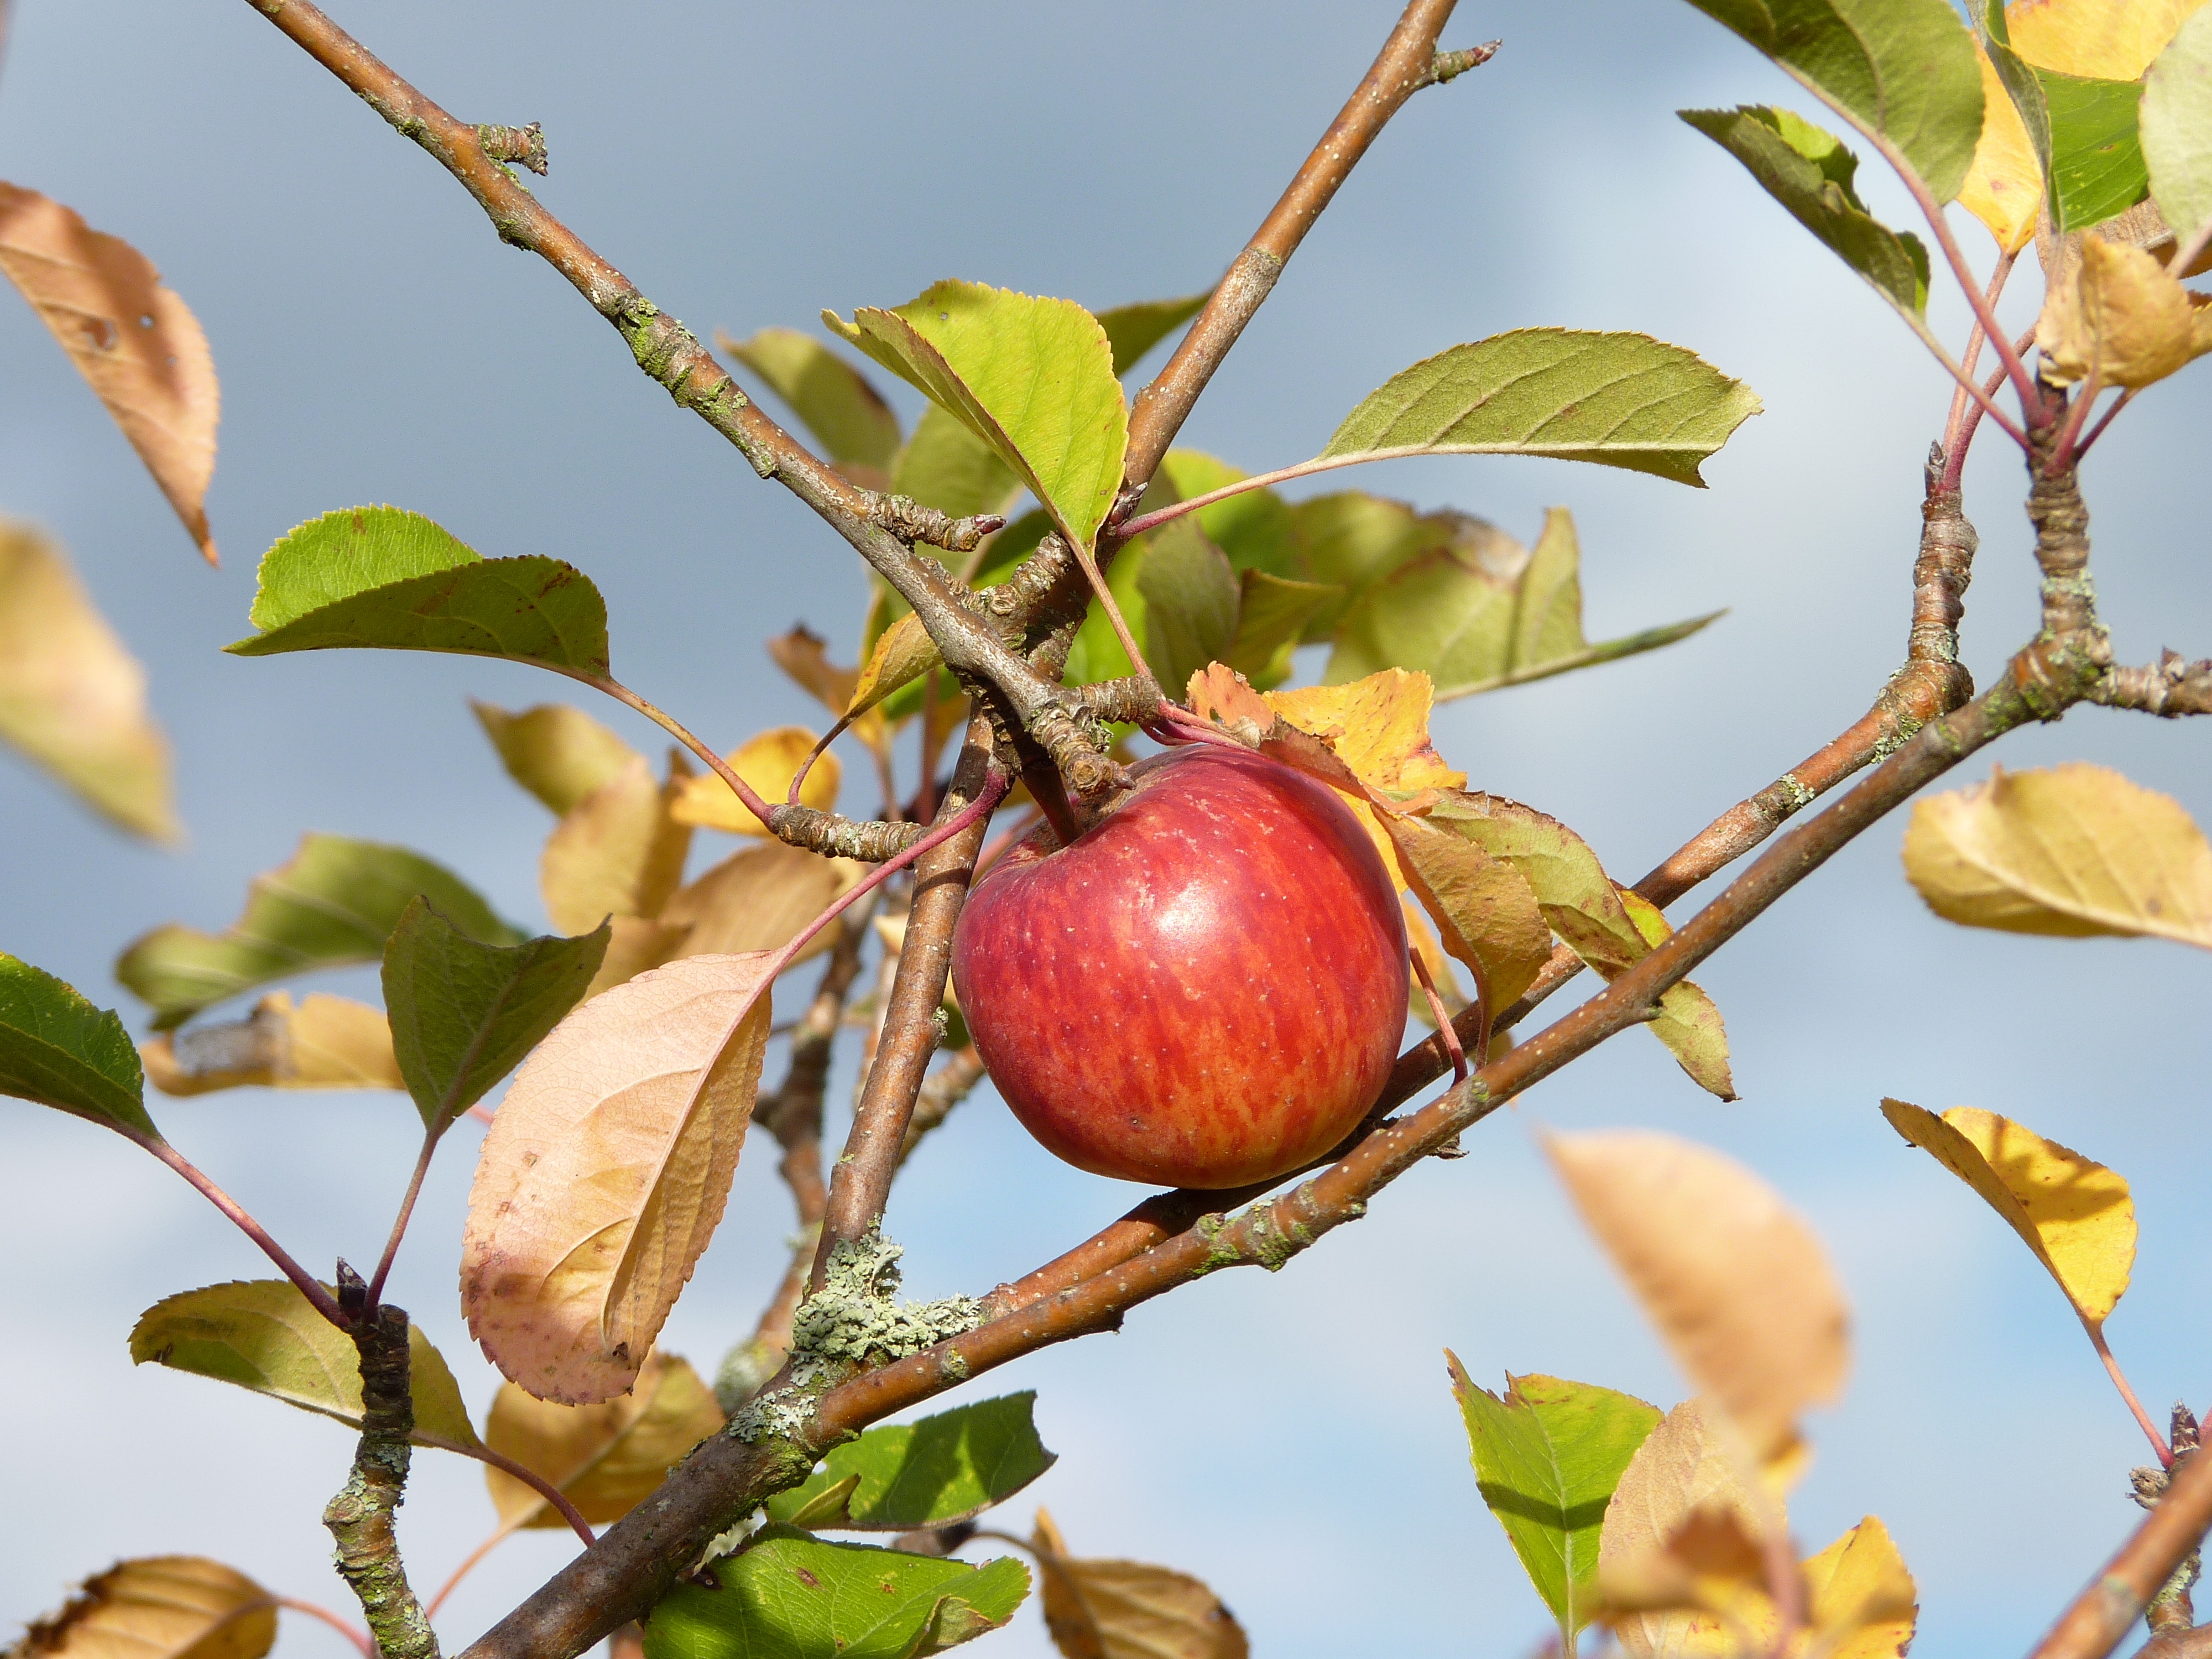
apple, tree, nature, branch, plant, fruit, flower, food, harvest, produce, autumn, healthy, red apple, leaves, october, apple tree, rose hip, flowering plant, rose family, apfelernte, land plant